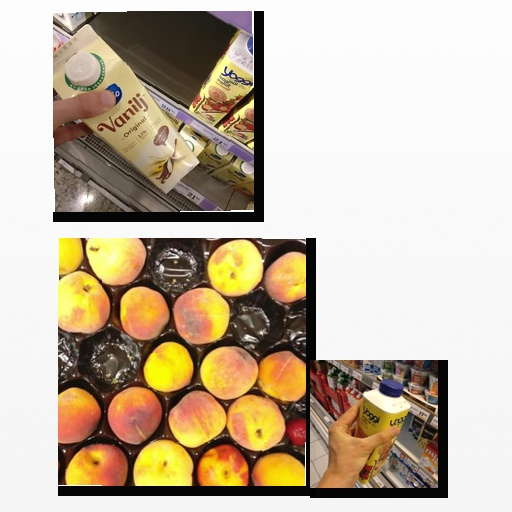
Food items: strawberry_yogurt, yoghurt, peach